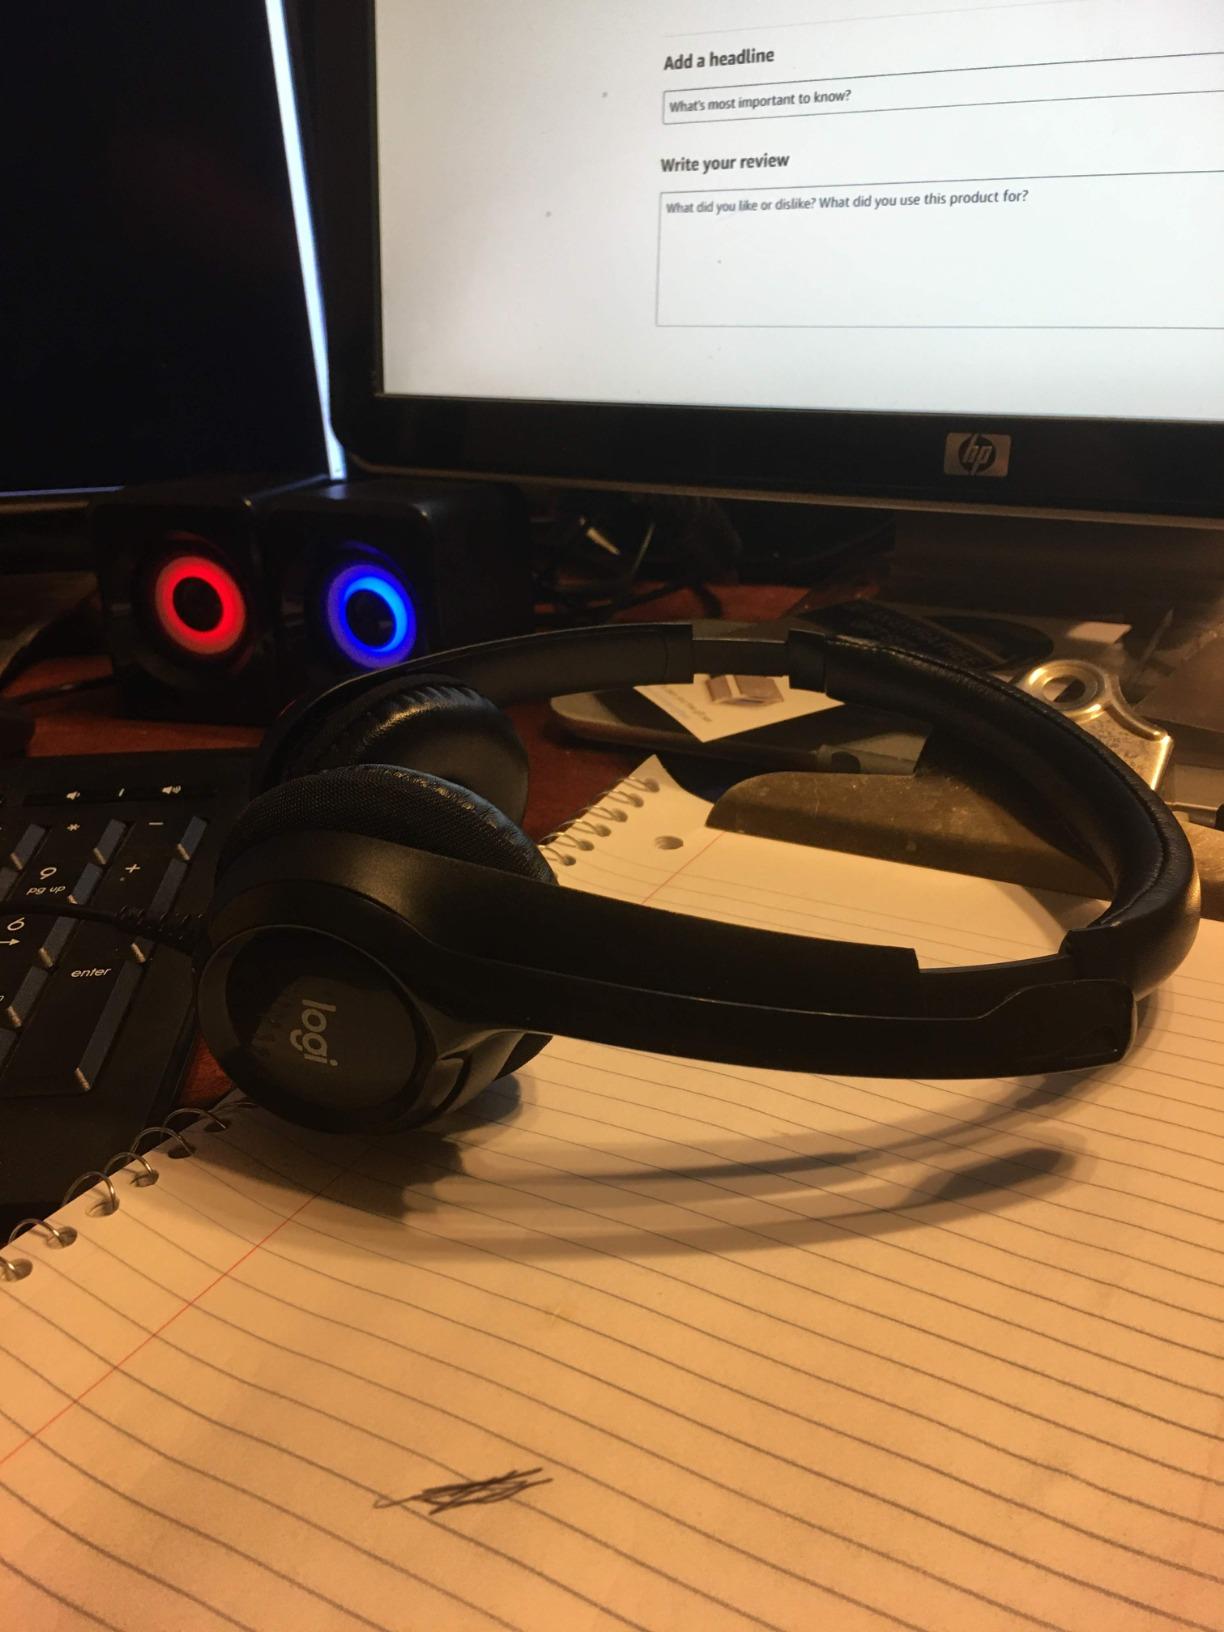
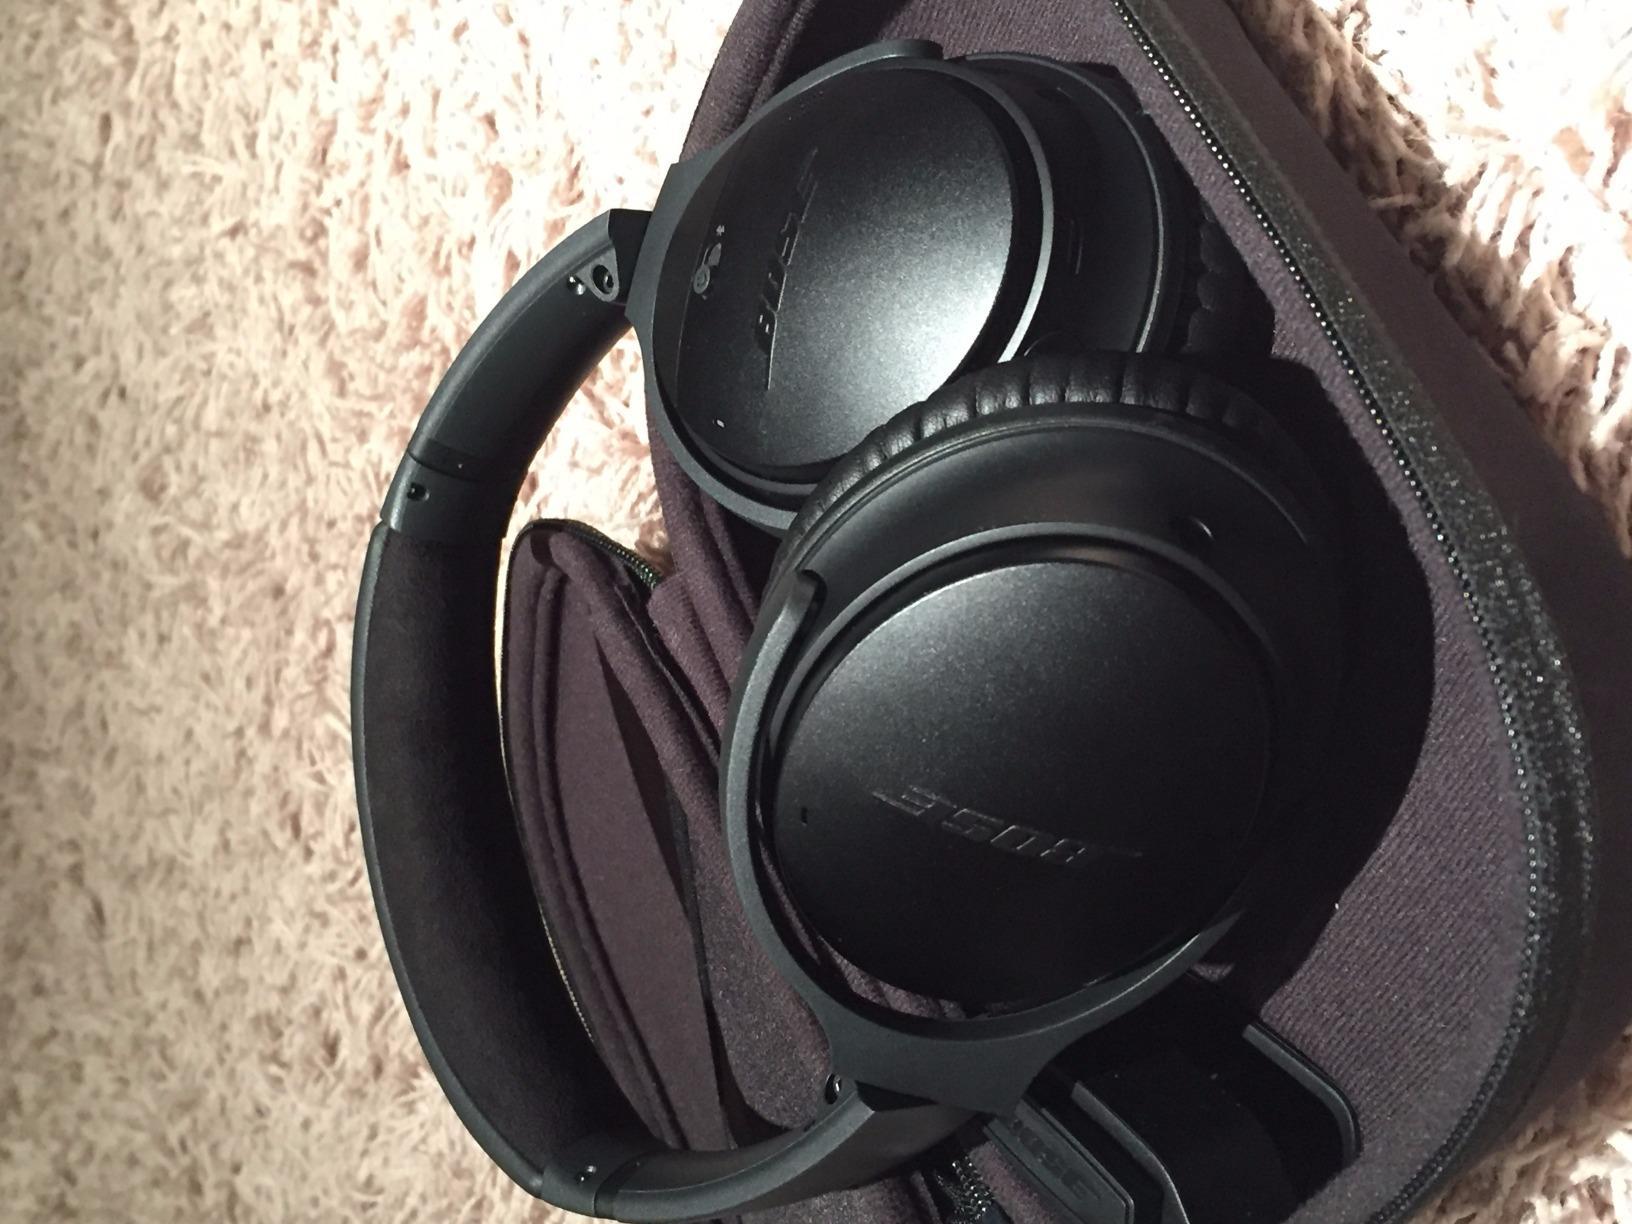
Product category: headphones
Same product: no